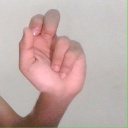
अक्षर: ढ